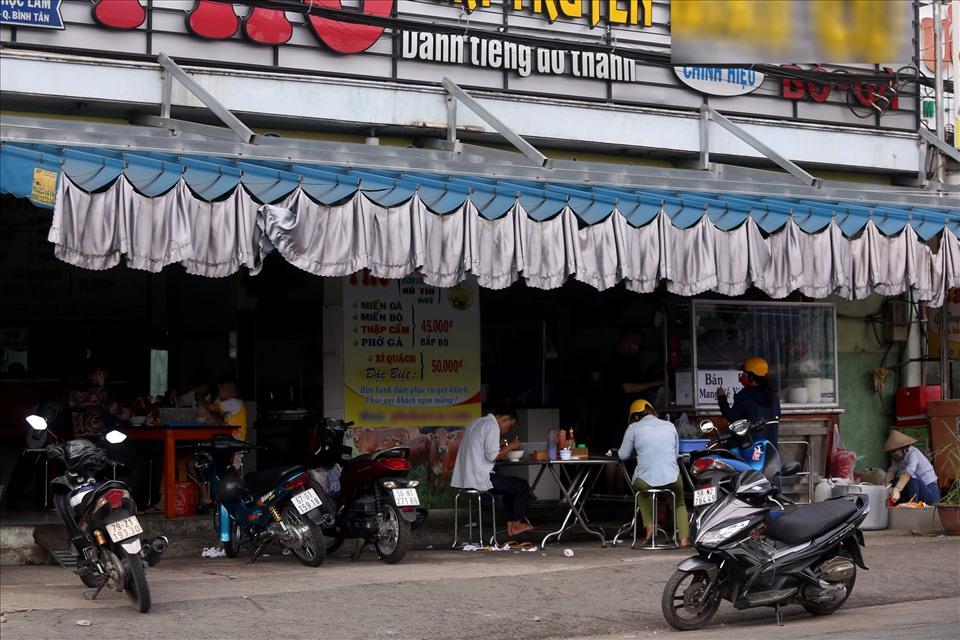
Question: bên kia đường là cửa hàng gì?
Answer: bên kia đường là một quán ăn